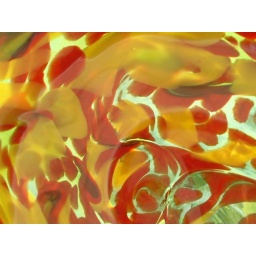
Close up shot of some blown glass plates in a local art district.